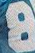
Number: 8